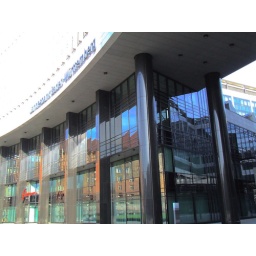
Interesting and modern complex of buildings in the new financial district in the city of Stuttgart. I like the mirroring in the glass front. #2007_02160005